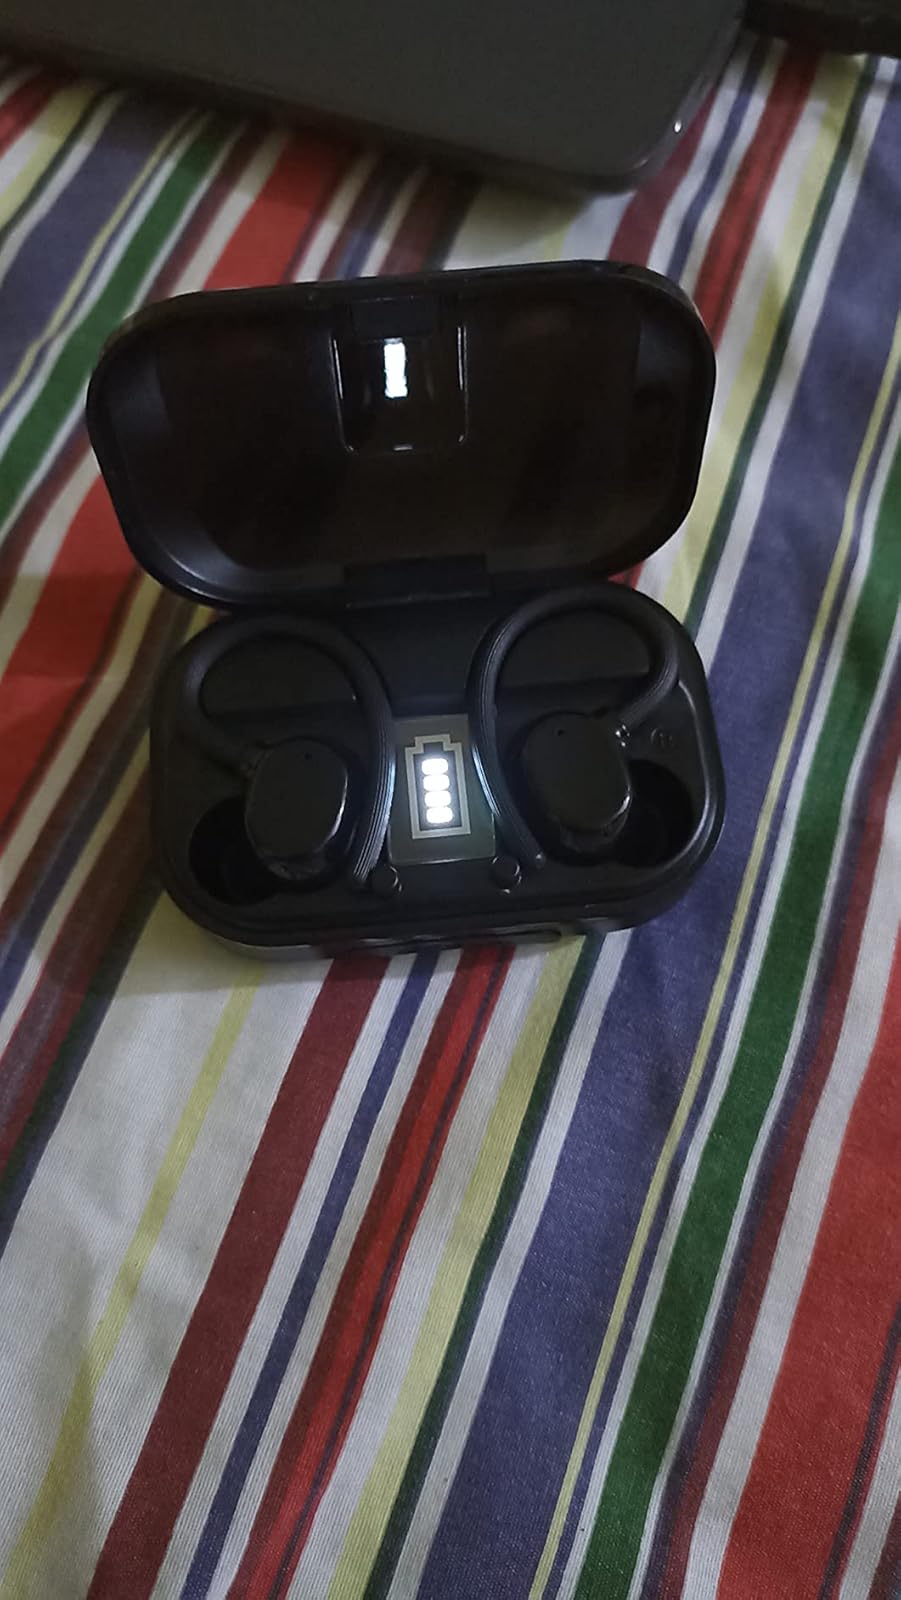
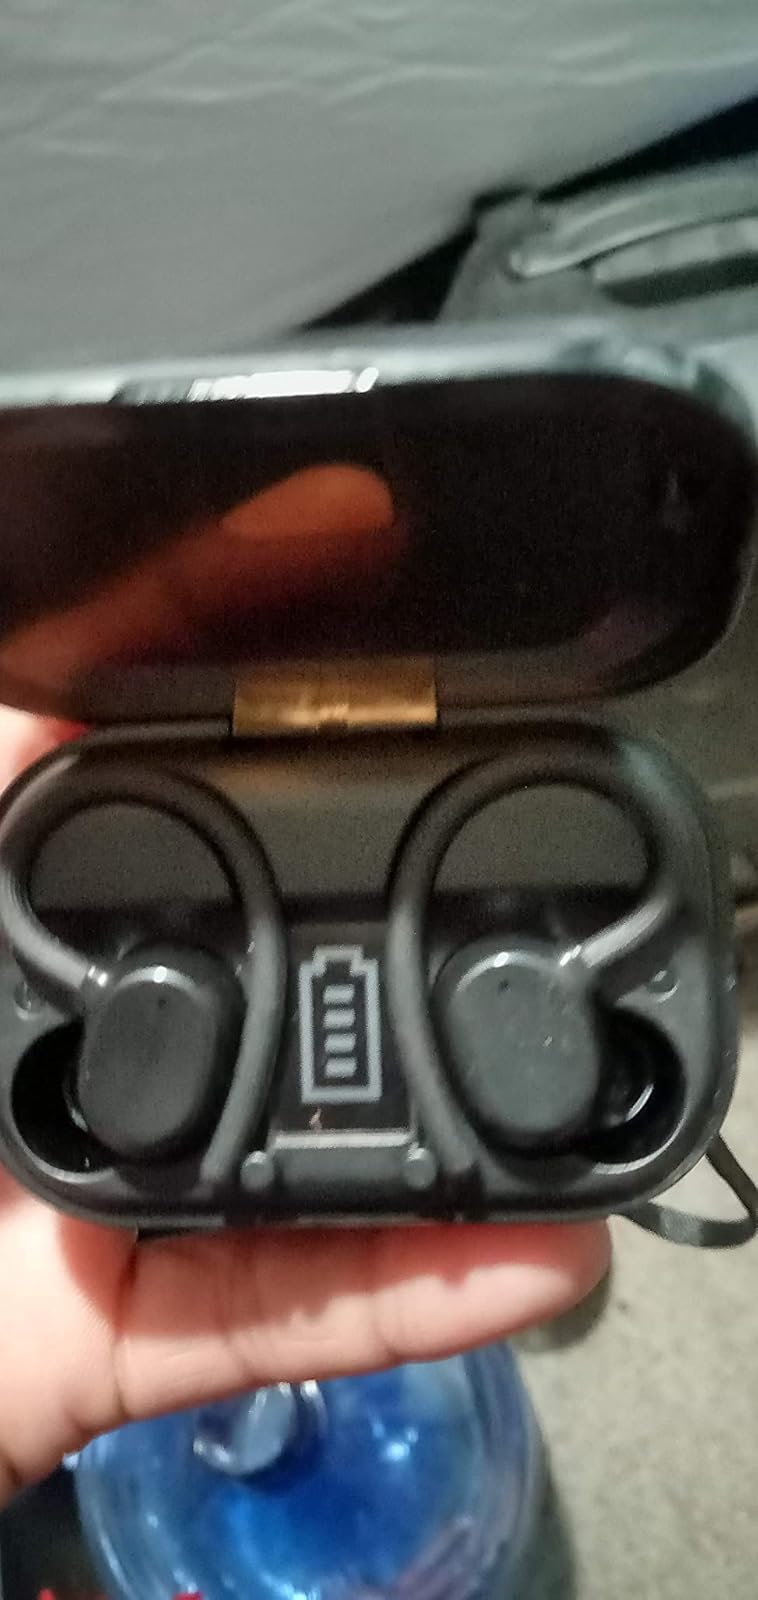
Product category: earbuds
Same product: yes